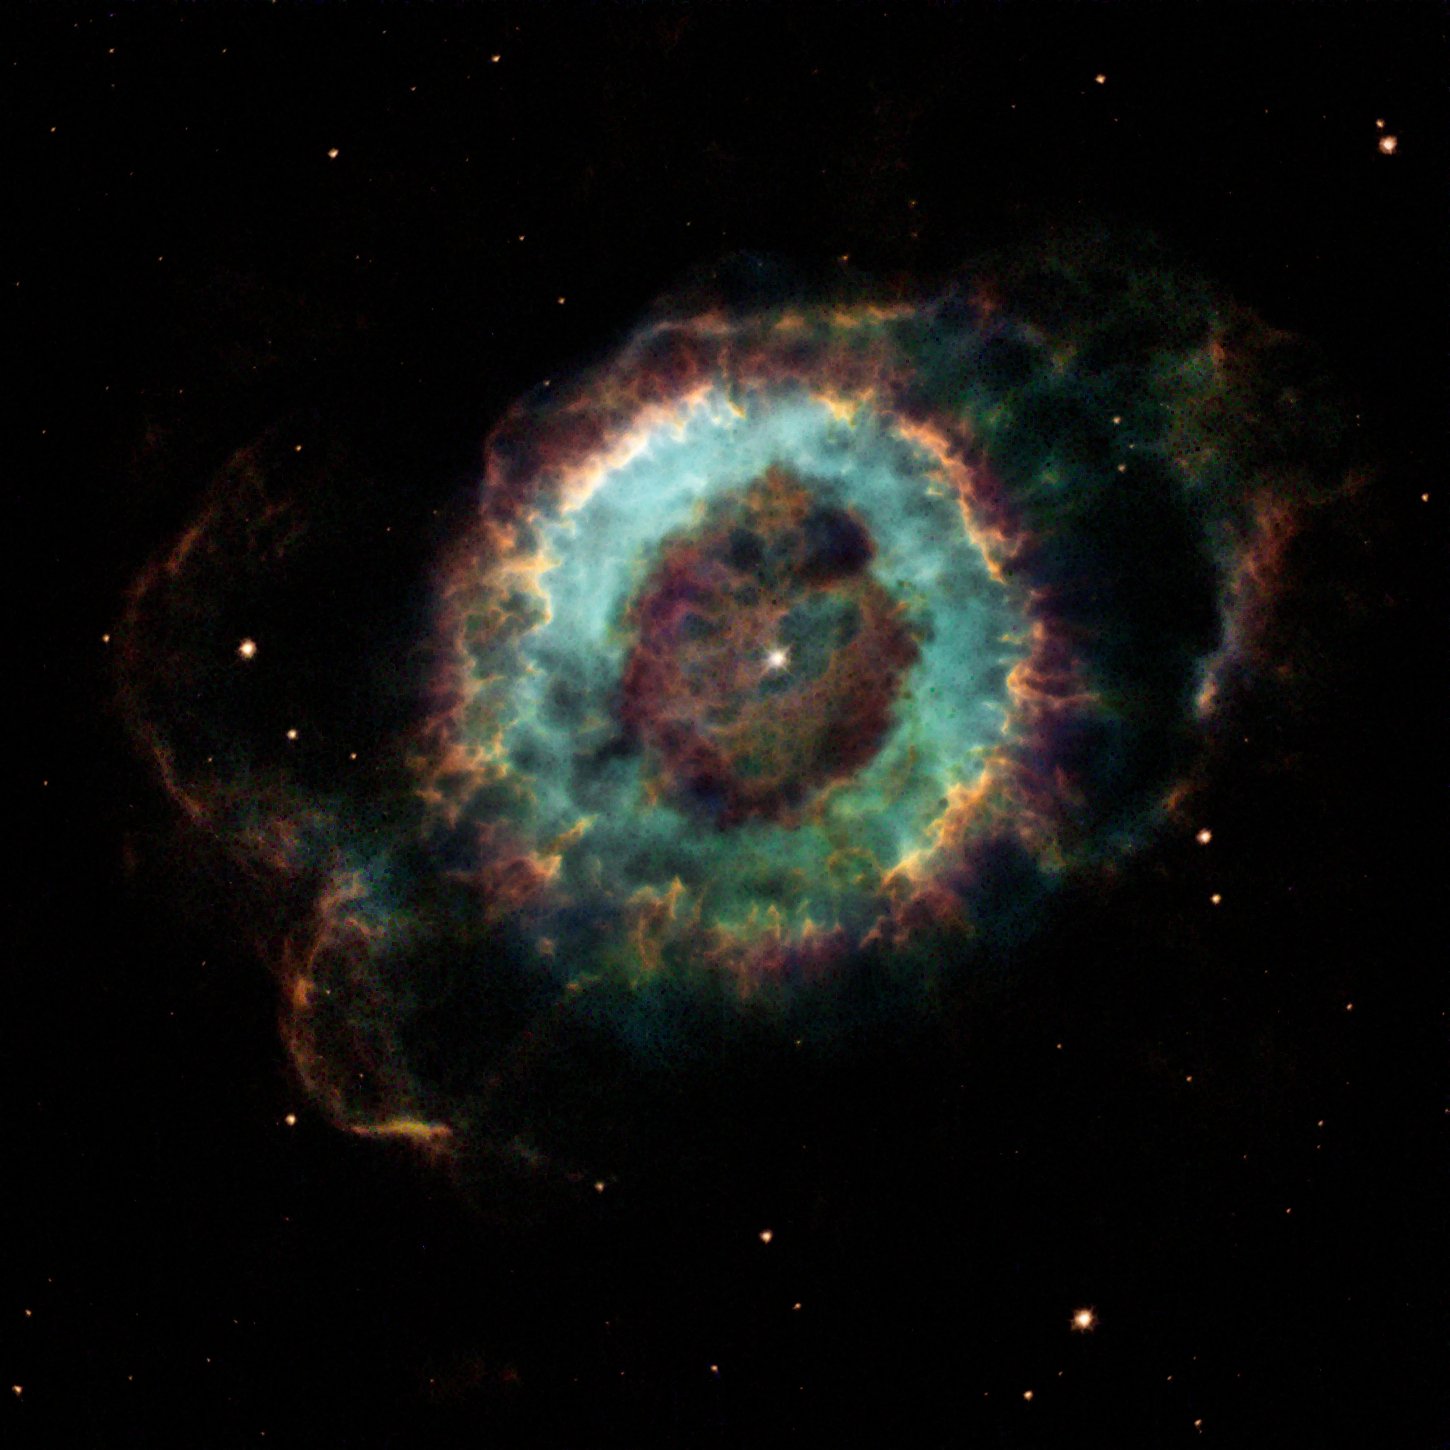
sky, atmosphere, space, galaxy, night sky, nasa, nebula, outer space, astronomy, universe, starry sky, all, space travel, astronautics, astronomical object, planetary fog, ngc 6369, snake carrier constellation